Polytechnic University of the Philippines Laboratory High School

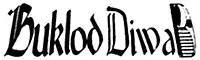
The former wordmark and logo of Buklod Diwa

Buklod Diwa (BD) is the official publication of PUPLHS. It started in the 1950s as Trumpet, an English newsletter, and was later renamed as the Junior Businessman in School Year 1974-1975, after the college level's publication Businessman. It was renamed Buklod Diwa in School Year 1976-1977.